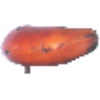
Label: Banana Red 1